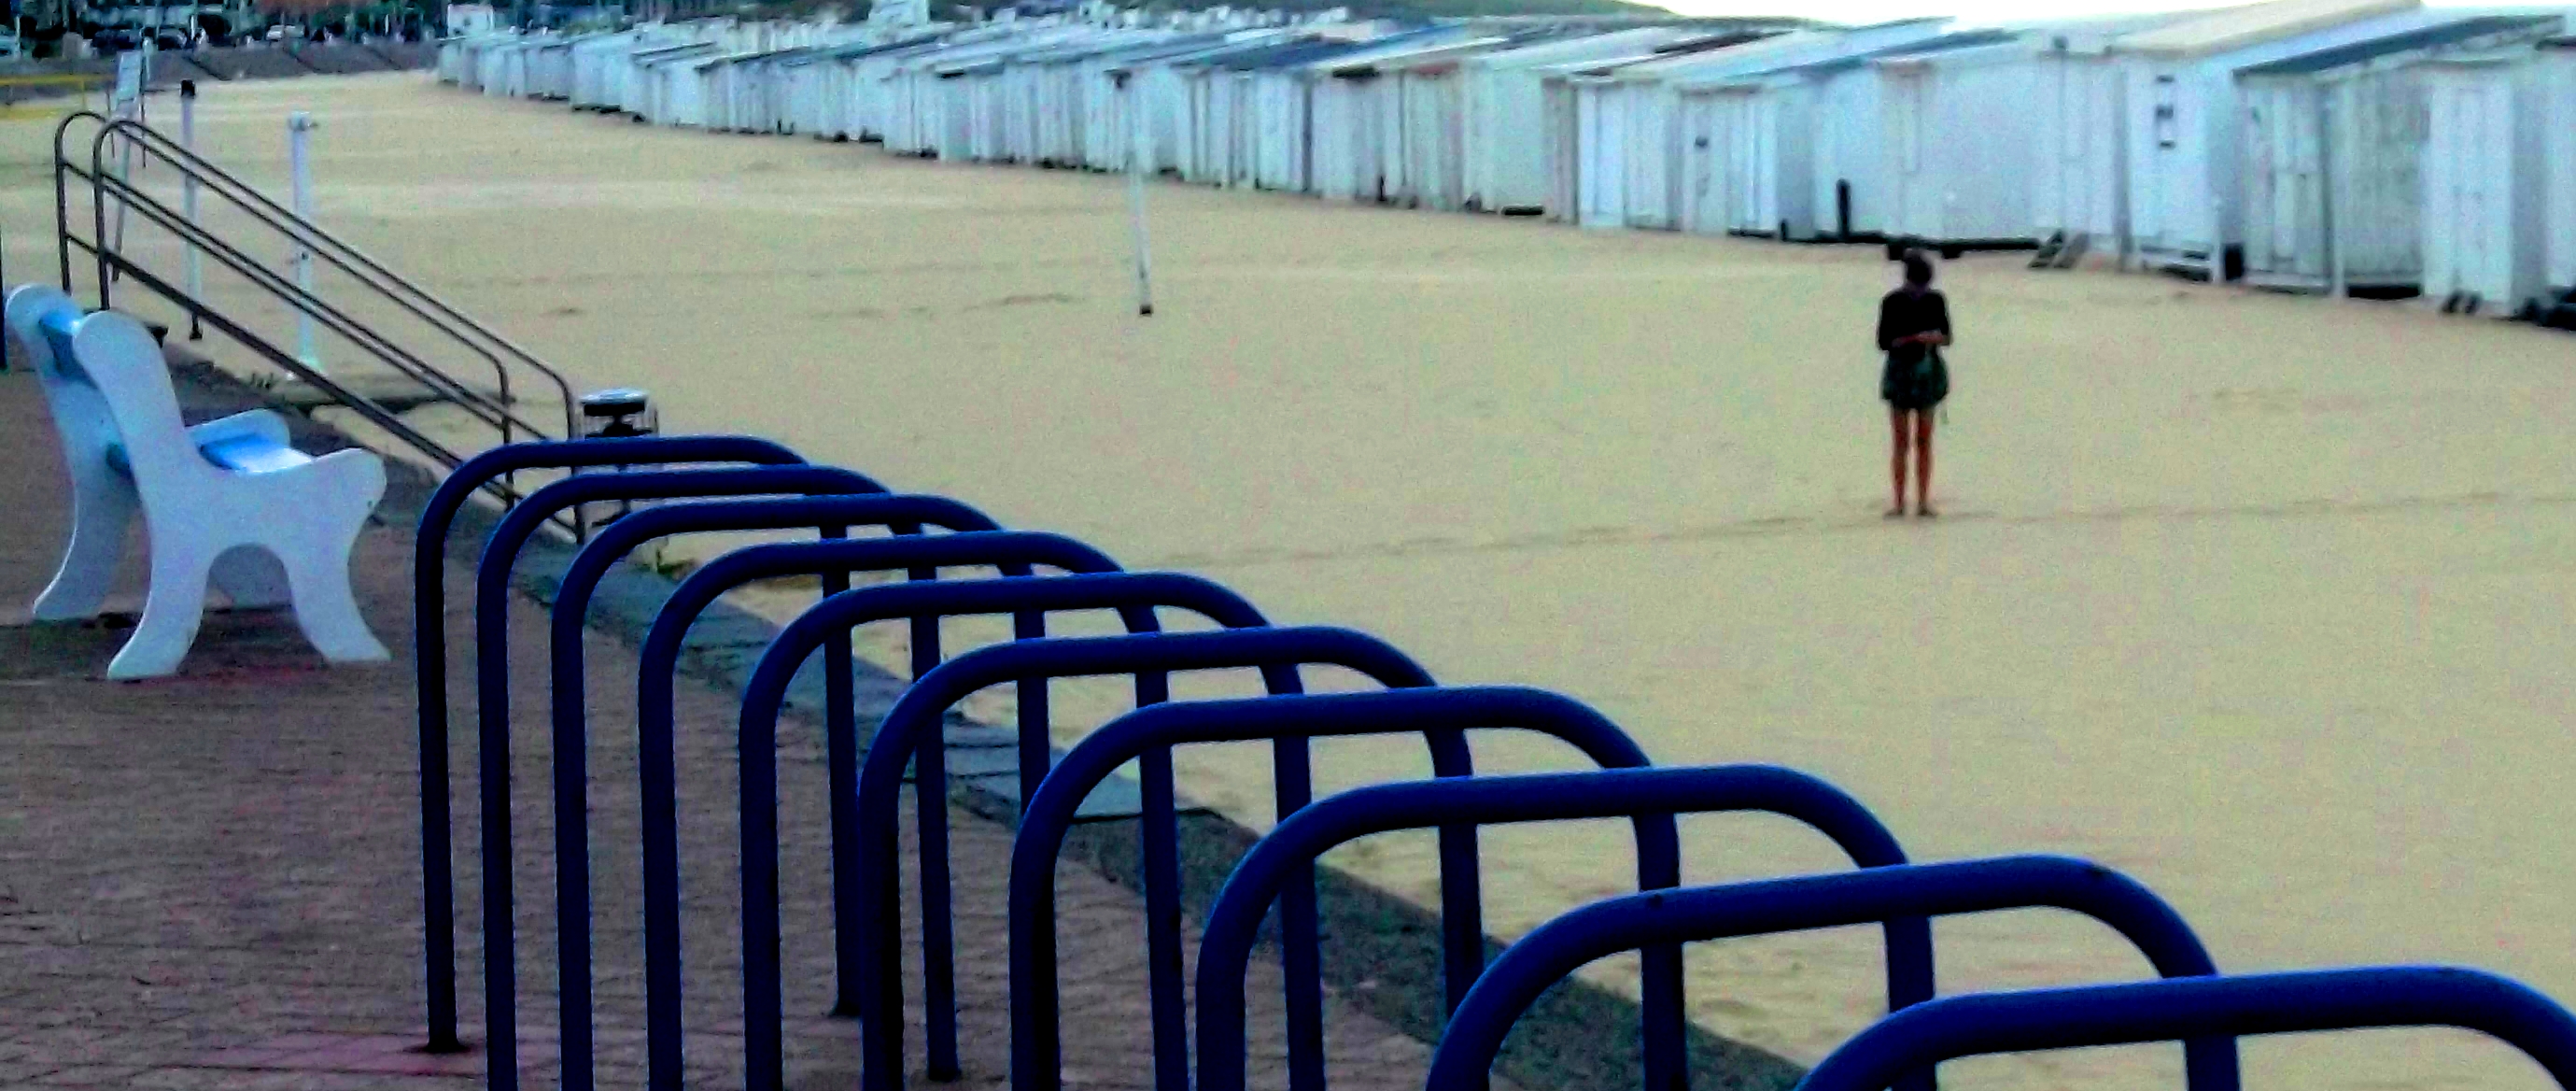
city, leisure, public space, playground